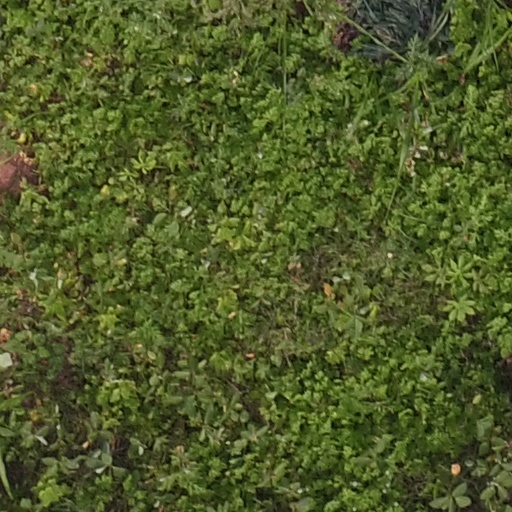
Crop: maize; corn